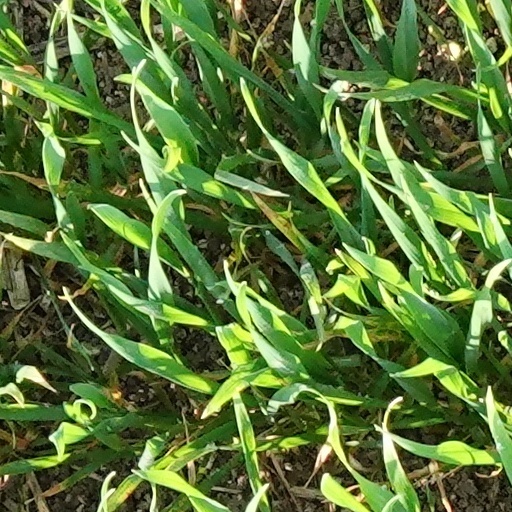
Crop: wheat